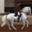
Label: horse